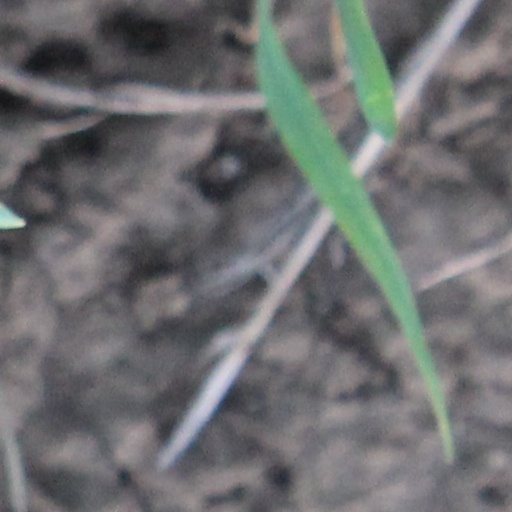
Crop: wheat